Landreth Glacier

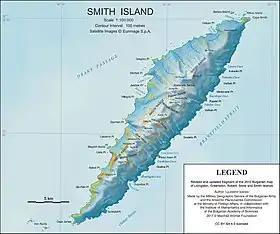
Topographic map of Smith Island.

Landreth Glacier is the steep 2.3 km long and 600 m wide glacier on the southeast side of Imeon Range, Smith Island in the South Shetland Islands, Antarctica, which is draining southeastwards from Mount Foster between the side ridges separating it from Rupite Glacier to the north and Dragoman Glacier to the south, and flowing into Ivan Asen Cove on Bransfield Strait.